Robert R. Livingston

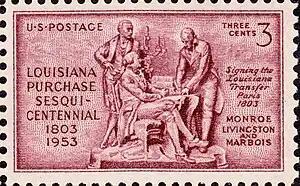
Livingston is depicted on the 1953 postage stamp commemorating the signing of the Louisiana Purchase

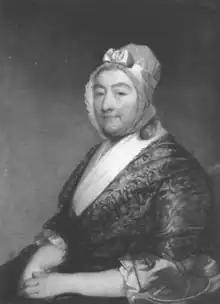
Margaret Beekman Livingston, mother of Chancellor Robert R. Livingston

On June 11, 1776, Livingston was appointed to a committee of the Second Continental Congress, known as the Committee of Five, which was given the task of drafting the Declaration of Independence. After establishing a general outline for the document, the committee decided that Jefferson would write the first draft. The committee reviewed Jefferson's draft, making extensive changes, before presenting Jefferson's revised draft to Congress on June 28, 1776. Before he could sign the final version of the Declaration, Livingston was recalled by his state. However, he sent his cousin, Philip Livingston, to sign the document in his place. Another cousin, William Livingston, would go on to sign the United States Constitution.